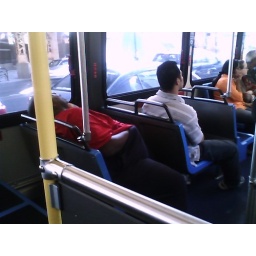
Man sleeping on bus with hand in pants. Summer, 2006. Chicago, IL